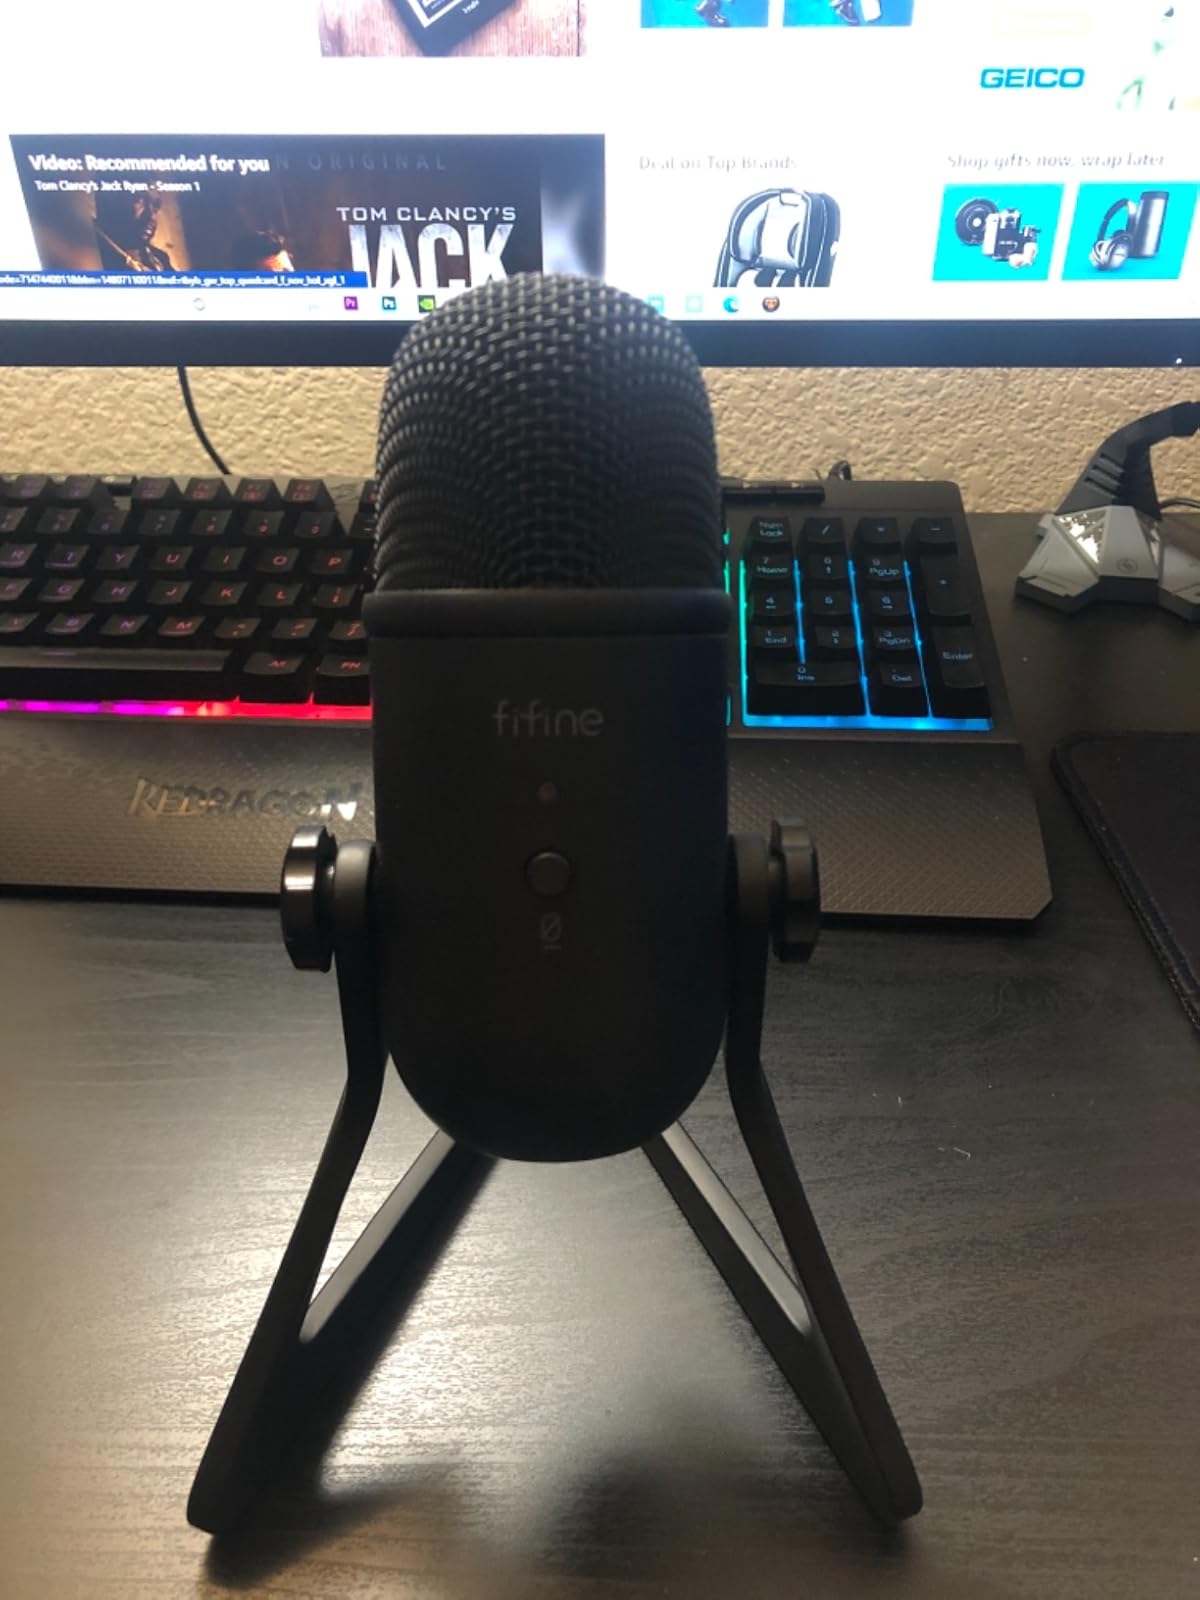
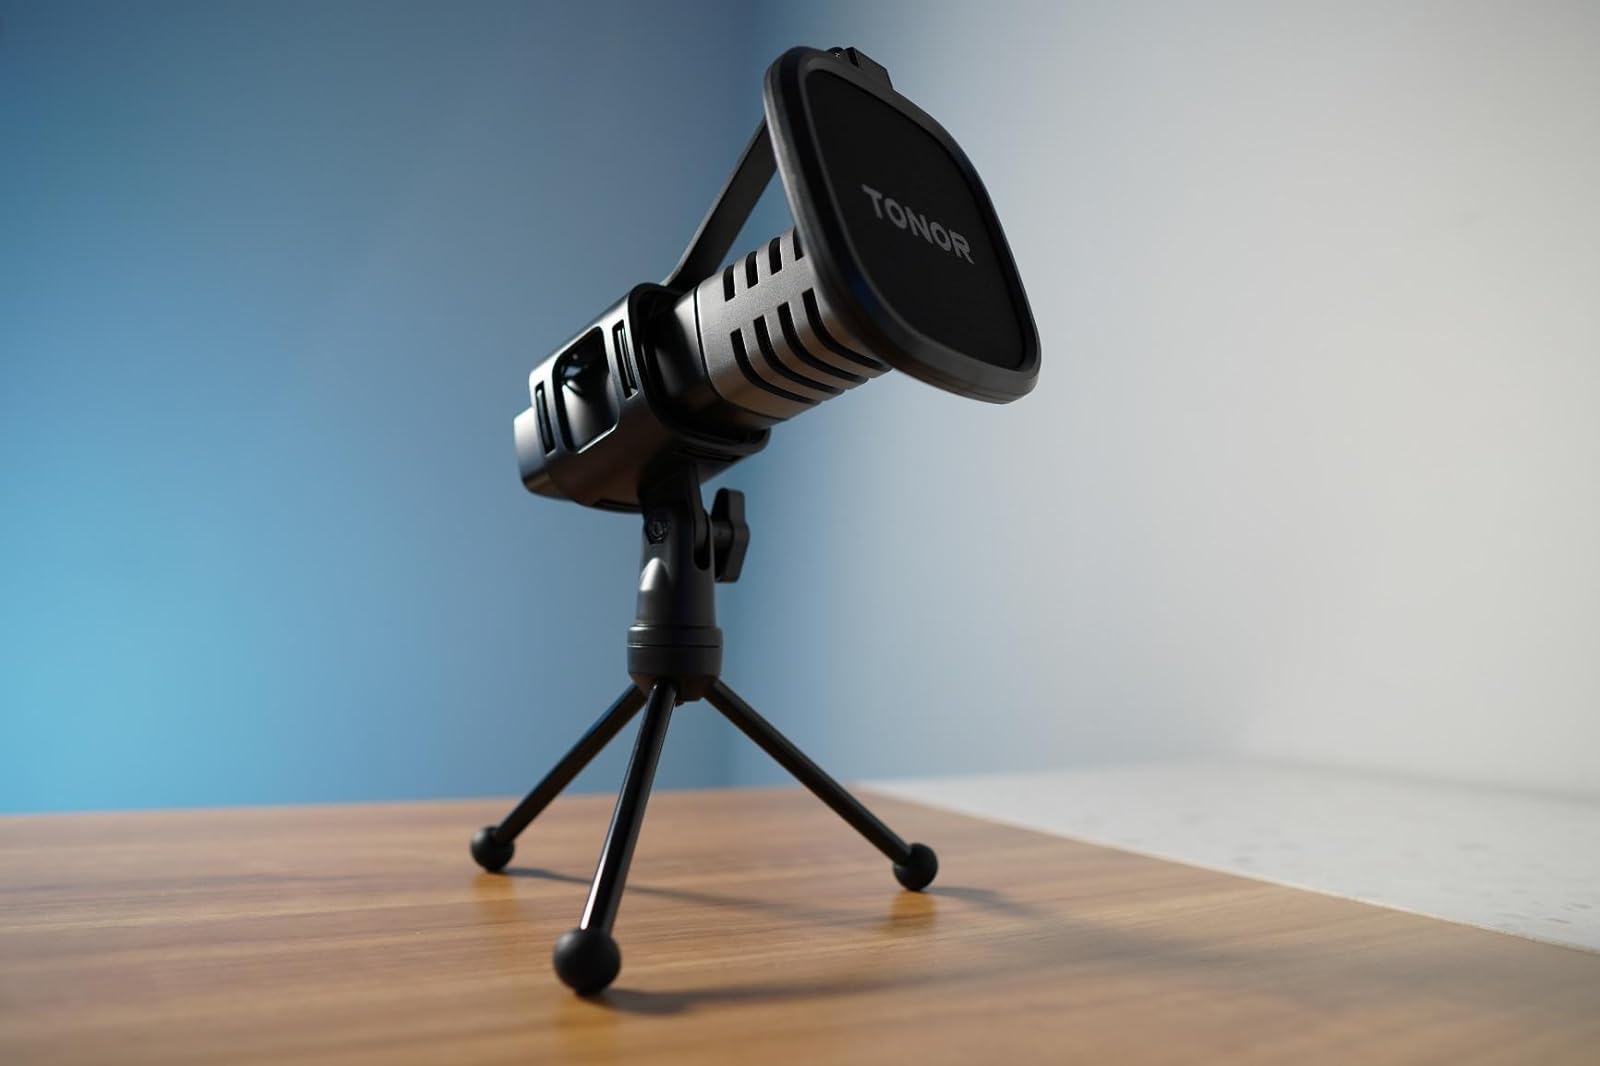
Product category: microphone
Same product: no